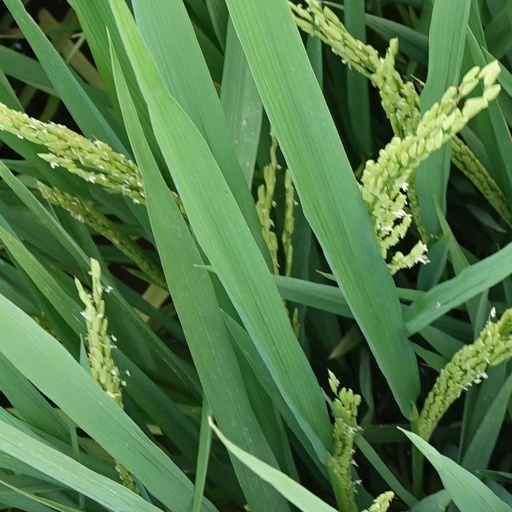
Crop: rice